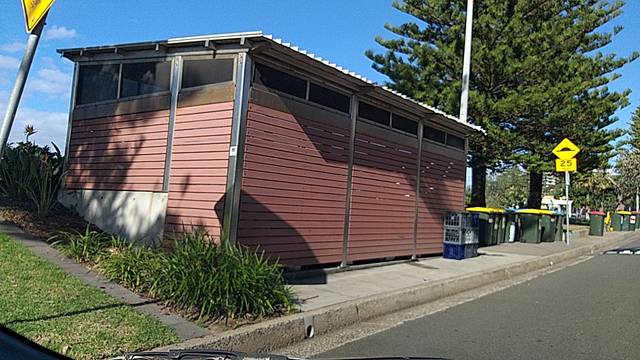
Region: Australia
Coordinates: -34.413, 150.901